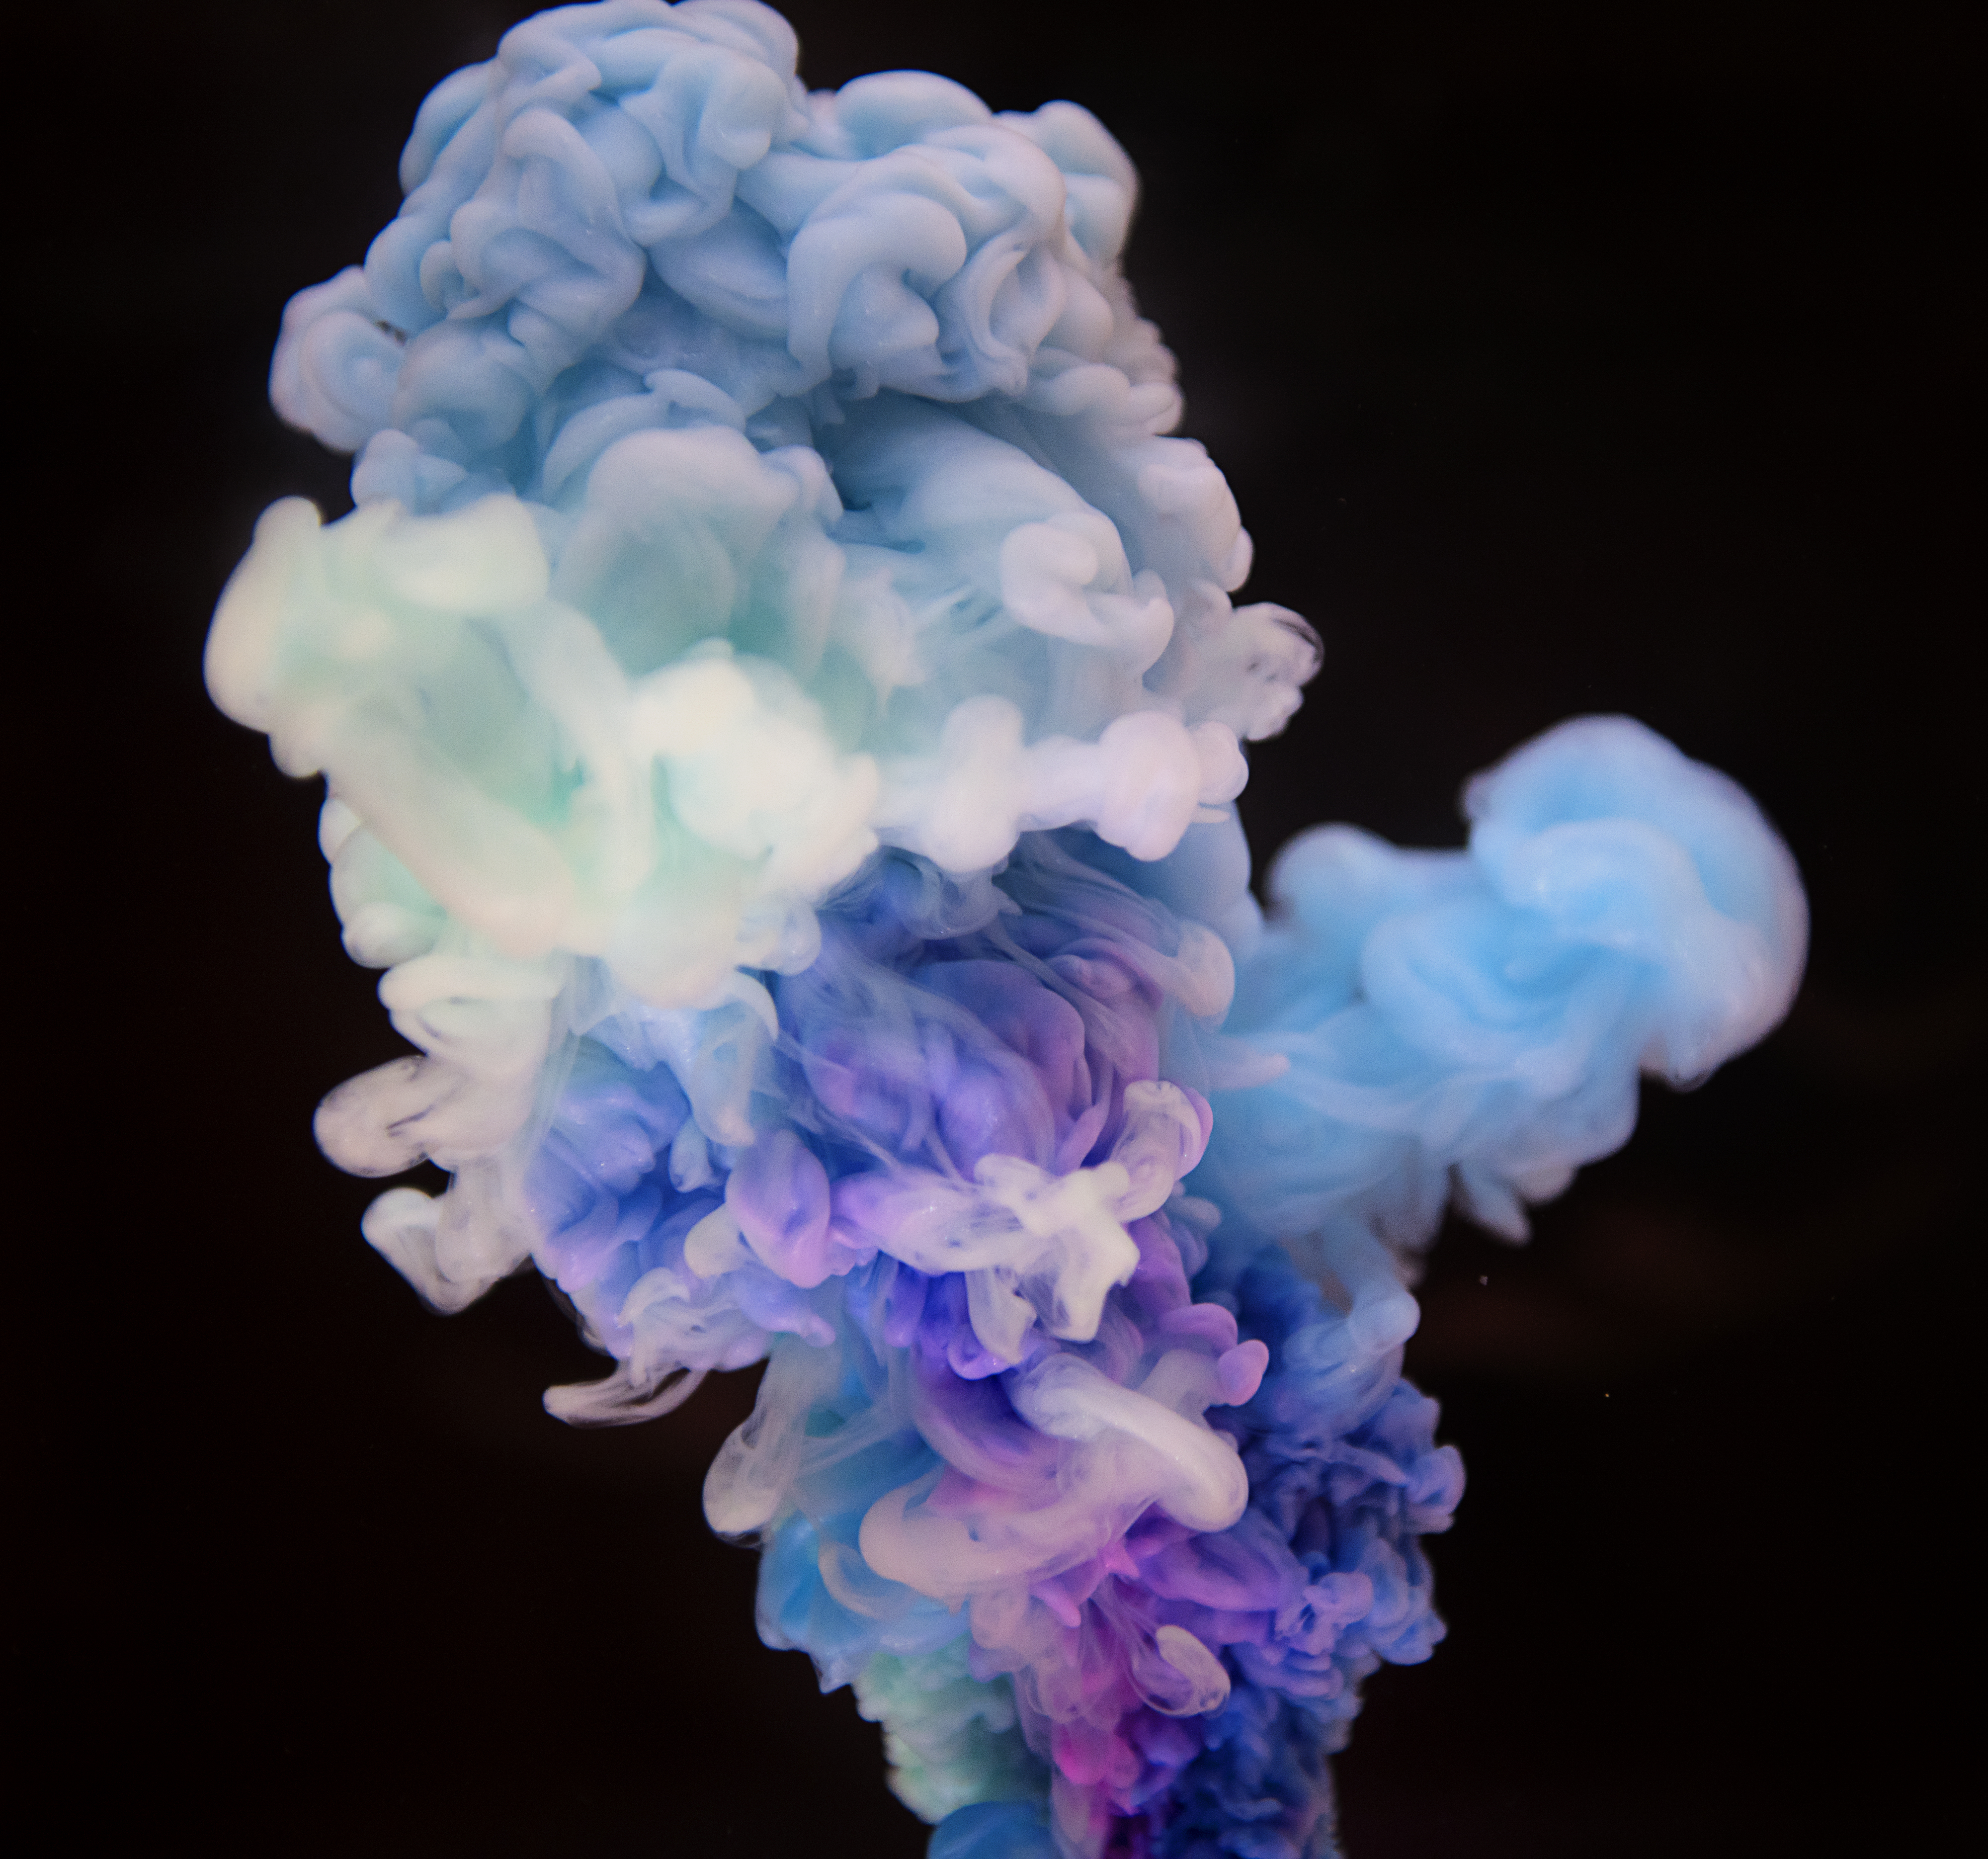
abastraction, abstract, abstraction, acrylic, aquatic, art, artistic, arty, background, blue, cc0, chemical, cloud, collection, color, color blending, colorful, contamination, creative, creative common 0, creative commons 0, decoration, design, detail, dissolve, drop, dye, effects, element, explosion, fancy, fantasy, flow, fluid, fog, gouache, illustration, ink, liquid, motion, movement, paint, pattern, pigment, science, shape, smooth, spatter, splash, swirl, underwater, water, watercolor, purple, organism, electric blue, flower, meteorological phenomenon